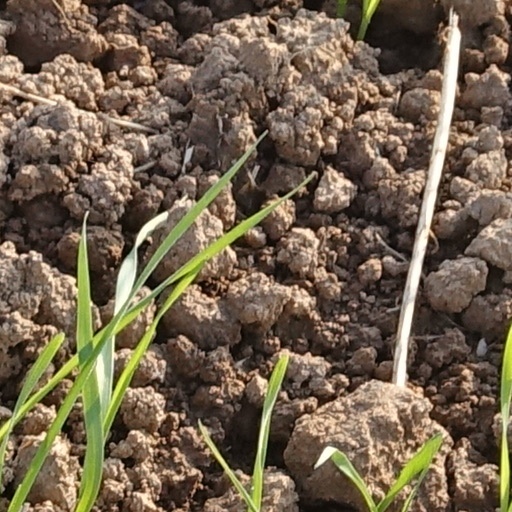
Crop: wheat